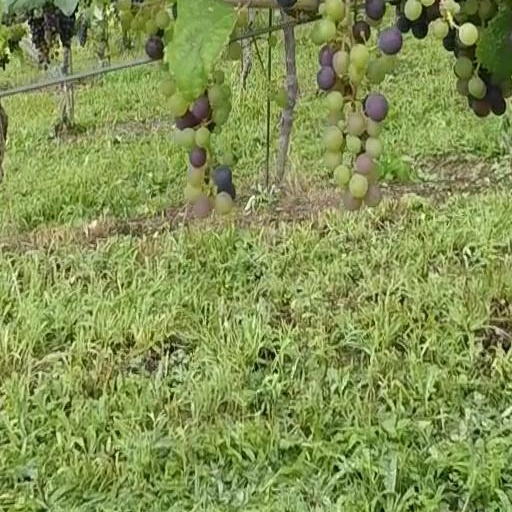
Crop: grape